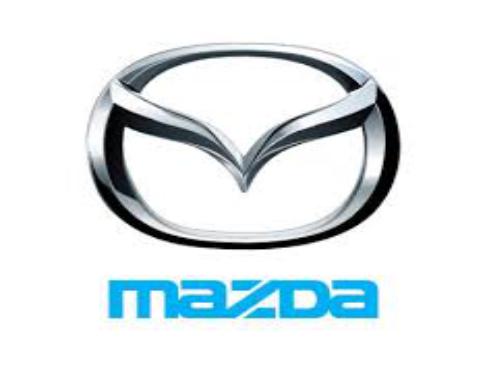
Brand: Mazda
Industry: Transportation